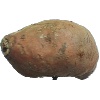
Label: Potato Sweet 1